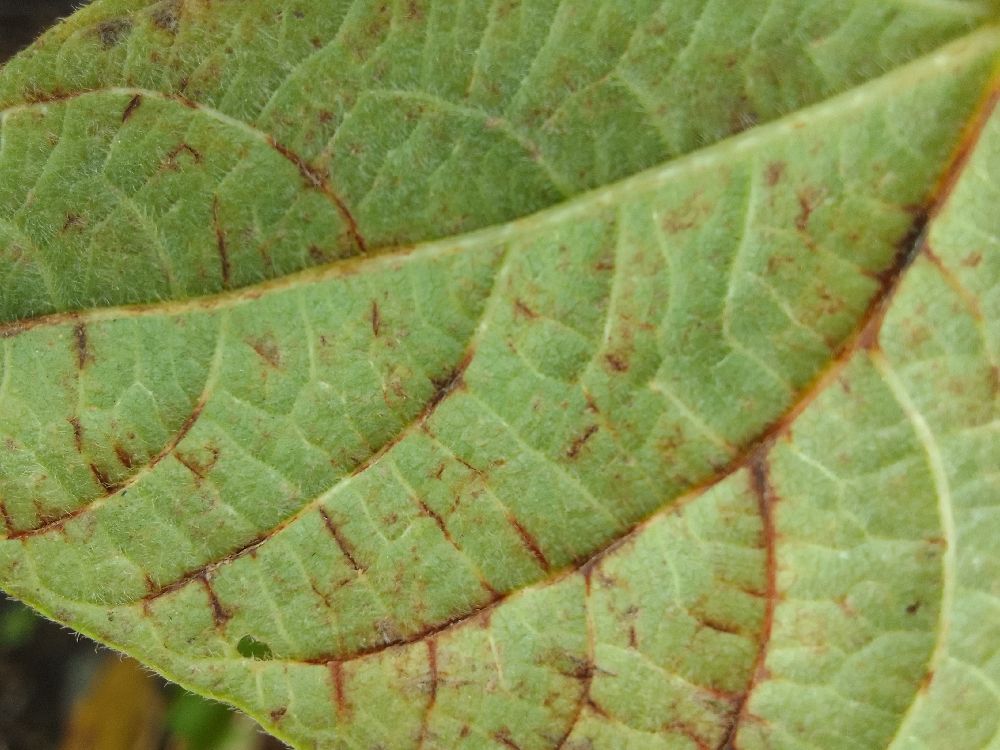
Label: anthracnose